Baba Yaga (Hellboy)

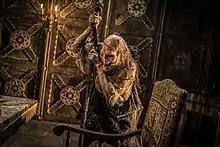
Baba Yaga in "Hellboy"

Baba Yaga appears in the 2019 film "Hellboy", portrayed by Emma Tate and Troy James. Tate provides the voice for the character, while James provides the on-screen performance. In the film, Baba Yaga summons Hellboy and magically transports him to her chicken-leg house. It is explained that Hellboy had previously shot out Baba Yaga's right eye many years earlier when he stopped her after she had attempted to resurrect the ghost of Joseph Stalin.